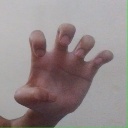
अक्षर: झ